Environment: lab
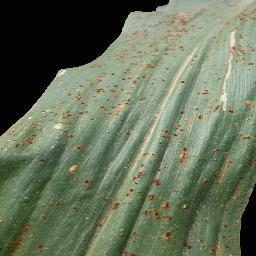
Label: common_rust